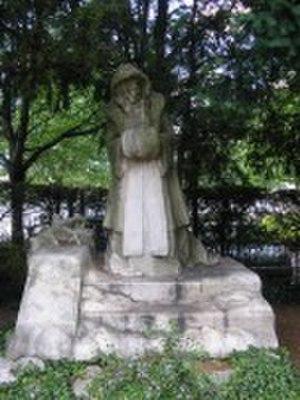
sculpture
Besançon est riche des nombreuses fontaines et sculptures réparties dans différents quartiers de la ville. Aux sculptures décoratives et commémoratives s'ajoutent les fontaines dont les plus anciennes ont perdu leur rôle social pour devenir ornementales. Des cadrans solaires, fresques et trompe-l'œil décorent aujourd'hui façades et fenêtres.